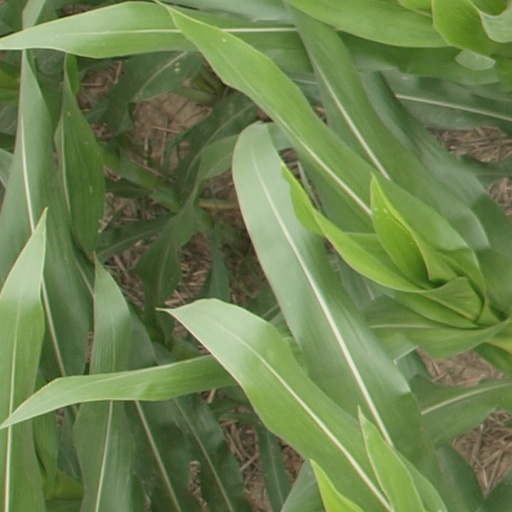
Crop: maize; corn